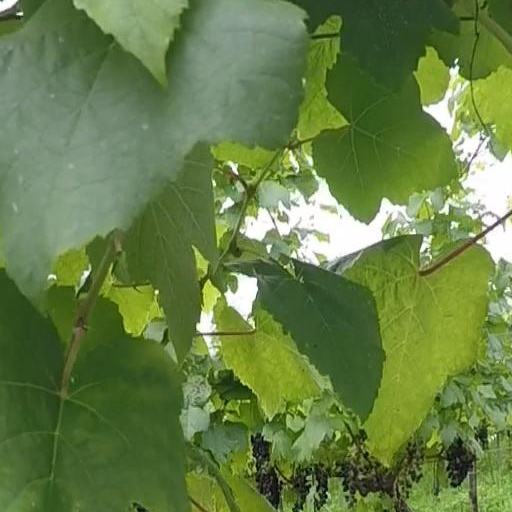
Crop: grape